Aame Katha

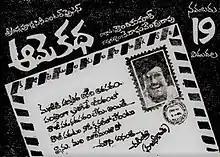
Theatrical release poster

 is a 1977 Telugu drama film directed by K. Raghavendra Rao, starring Murali Mohan and Jayasudha in the title role. It also featured Rajinikanth in a guest role. Jayasudha won Filmfare Award for Best Actress - Telugu for her performance in the film.